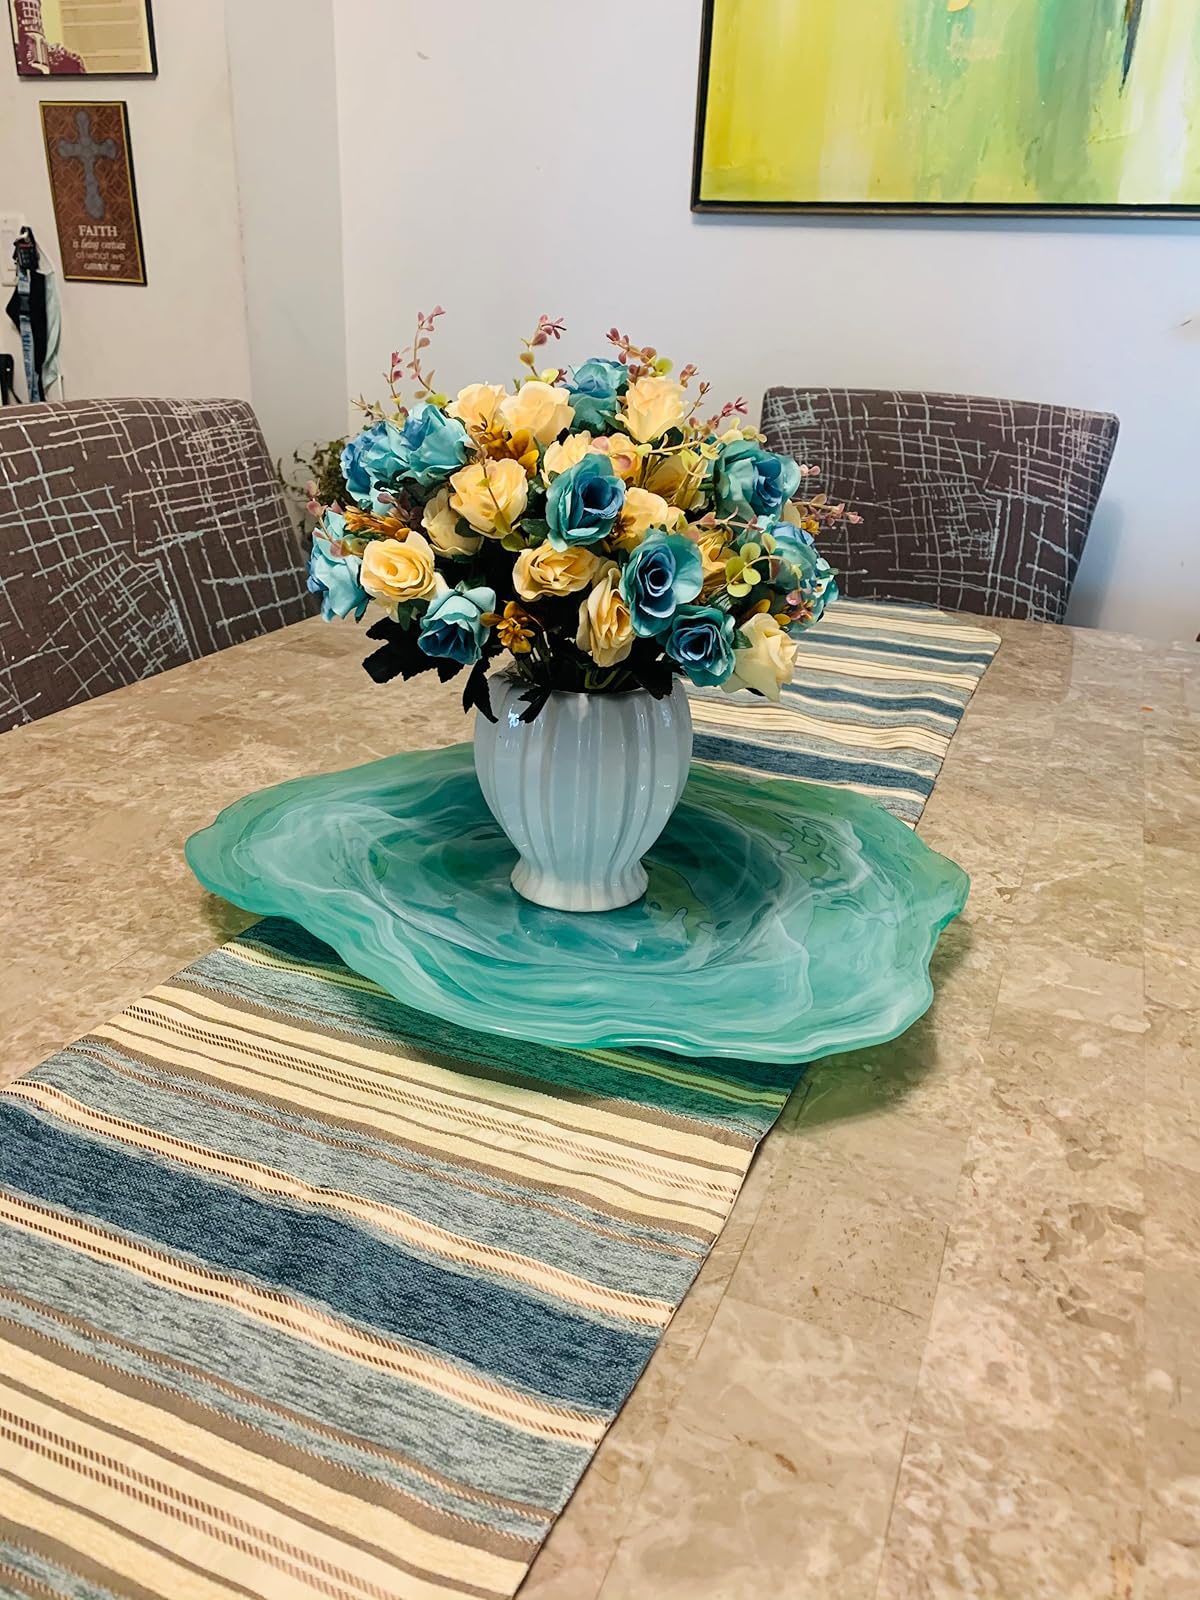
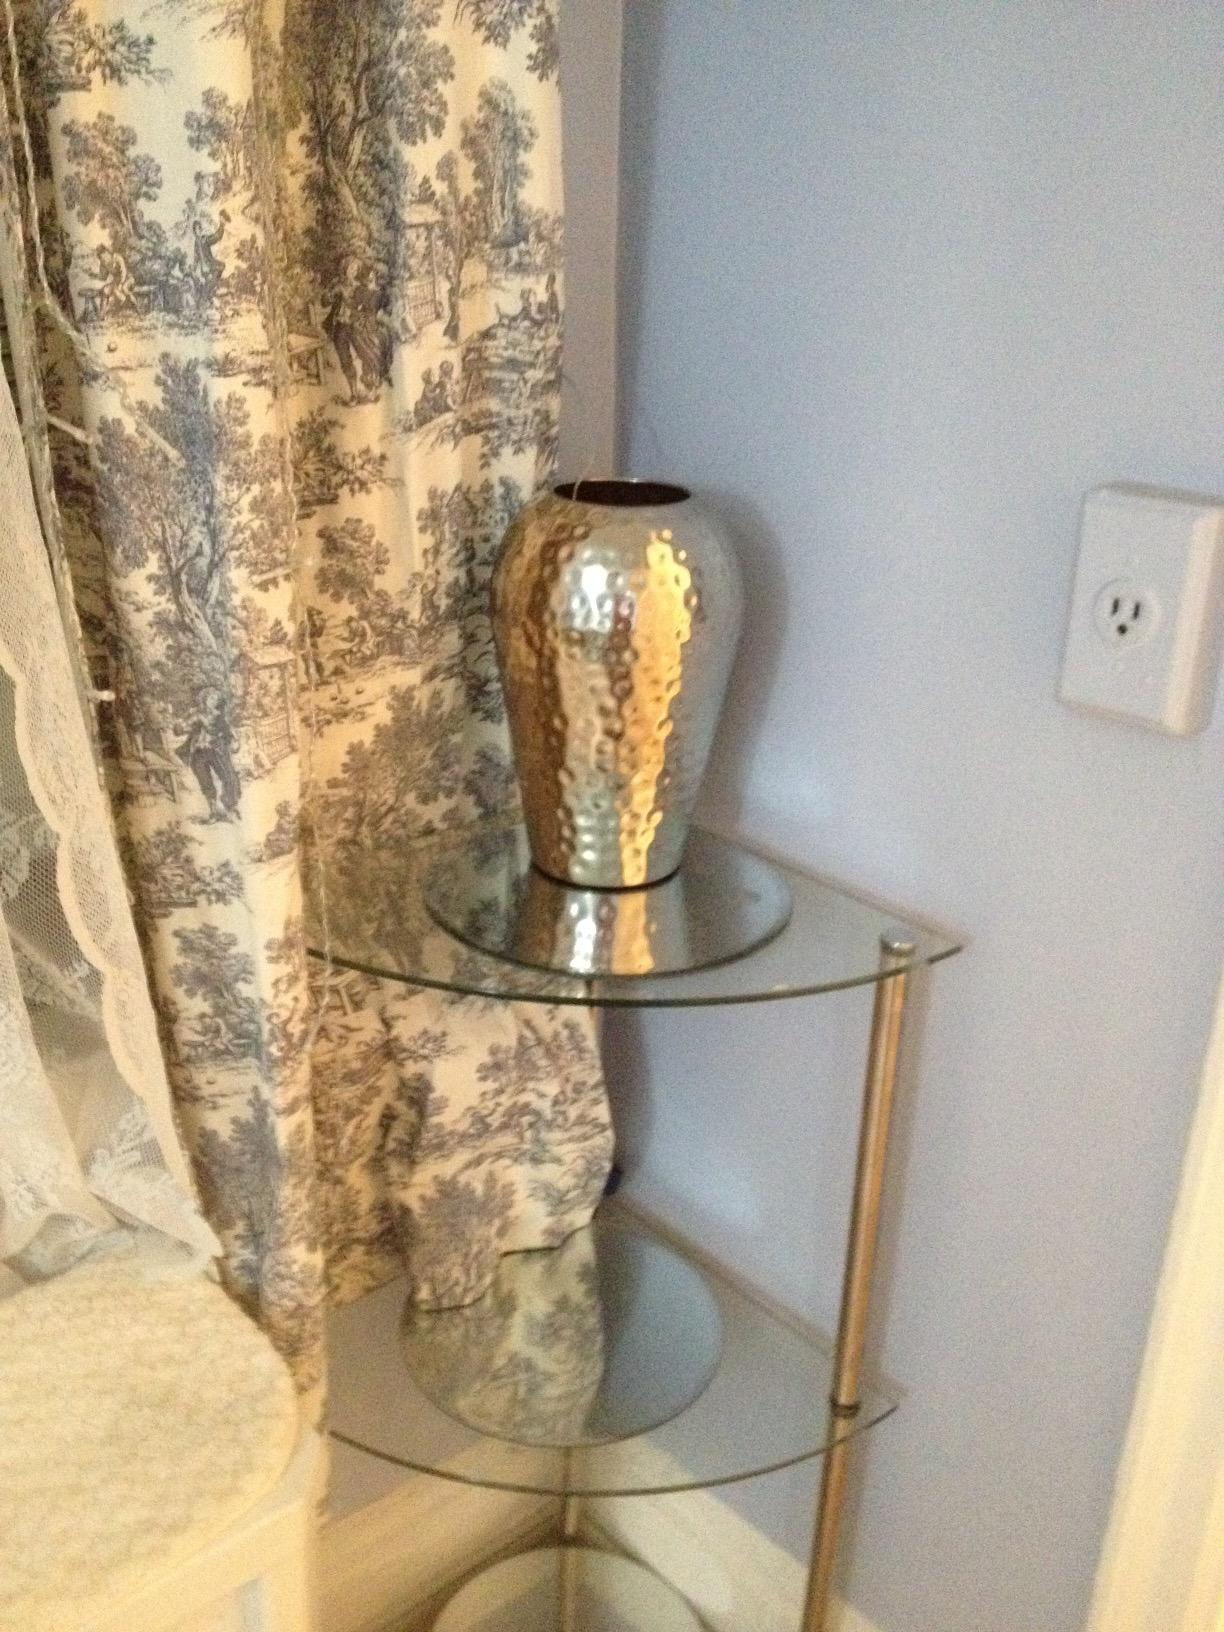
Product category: vase
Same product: no